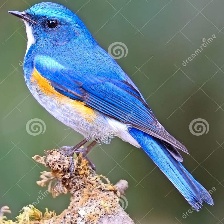
Species: HIMALAYAN BLUETAIL
Scientific name: TARSIGER RUFILATUS